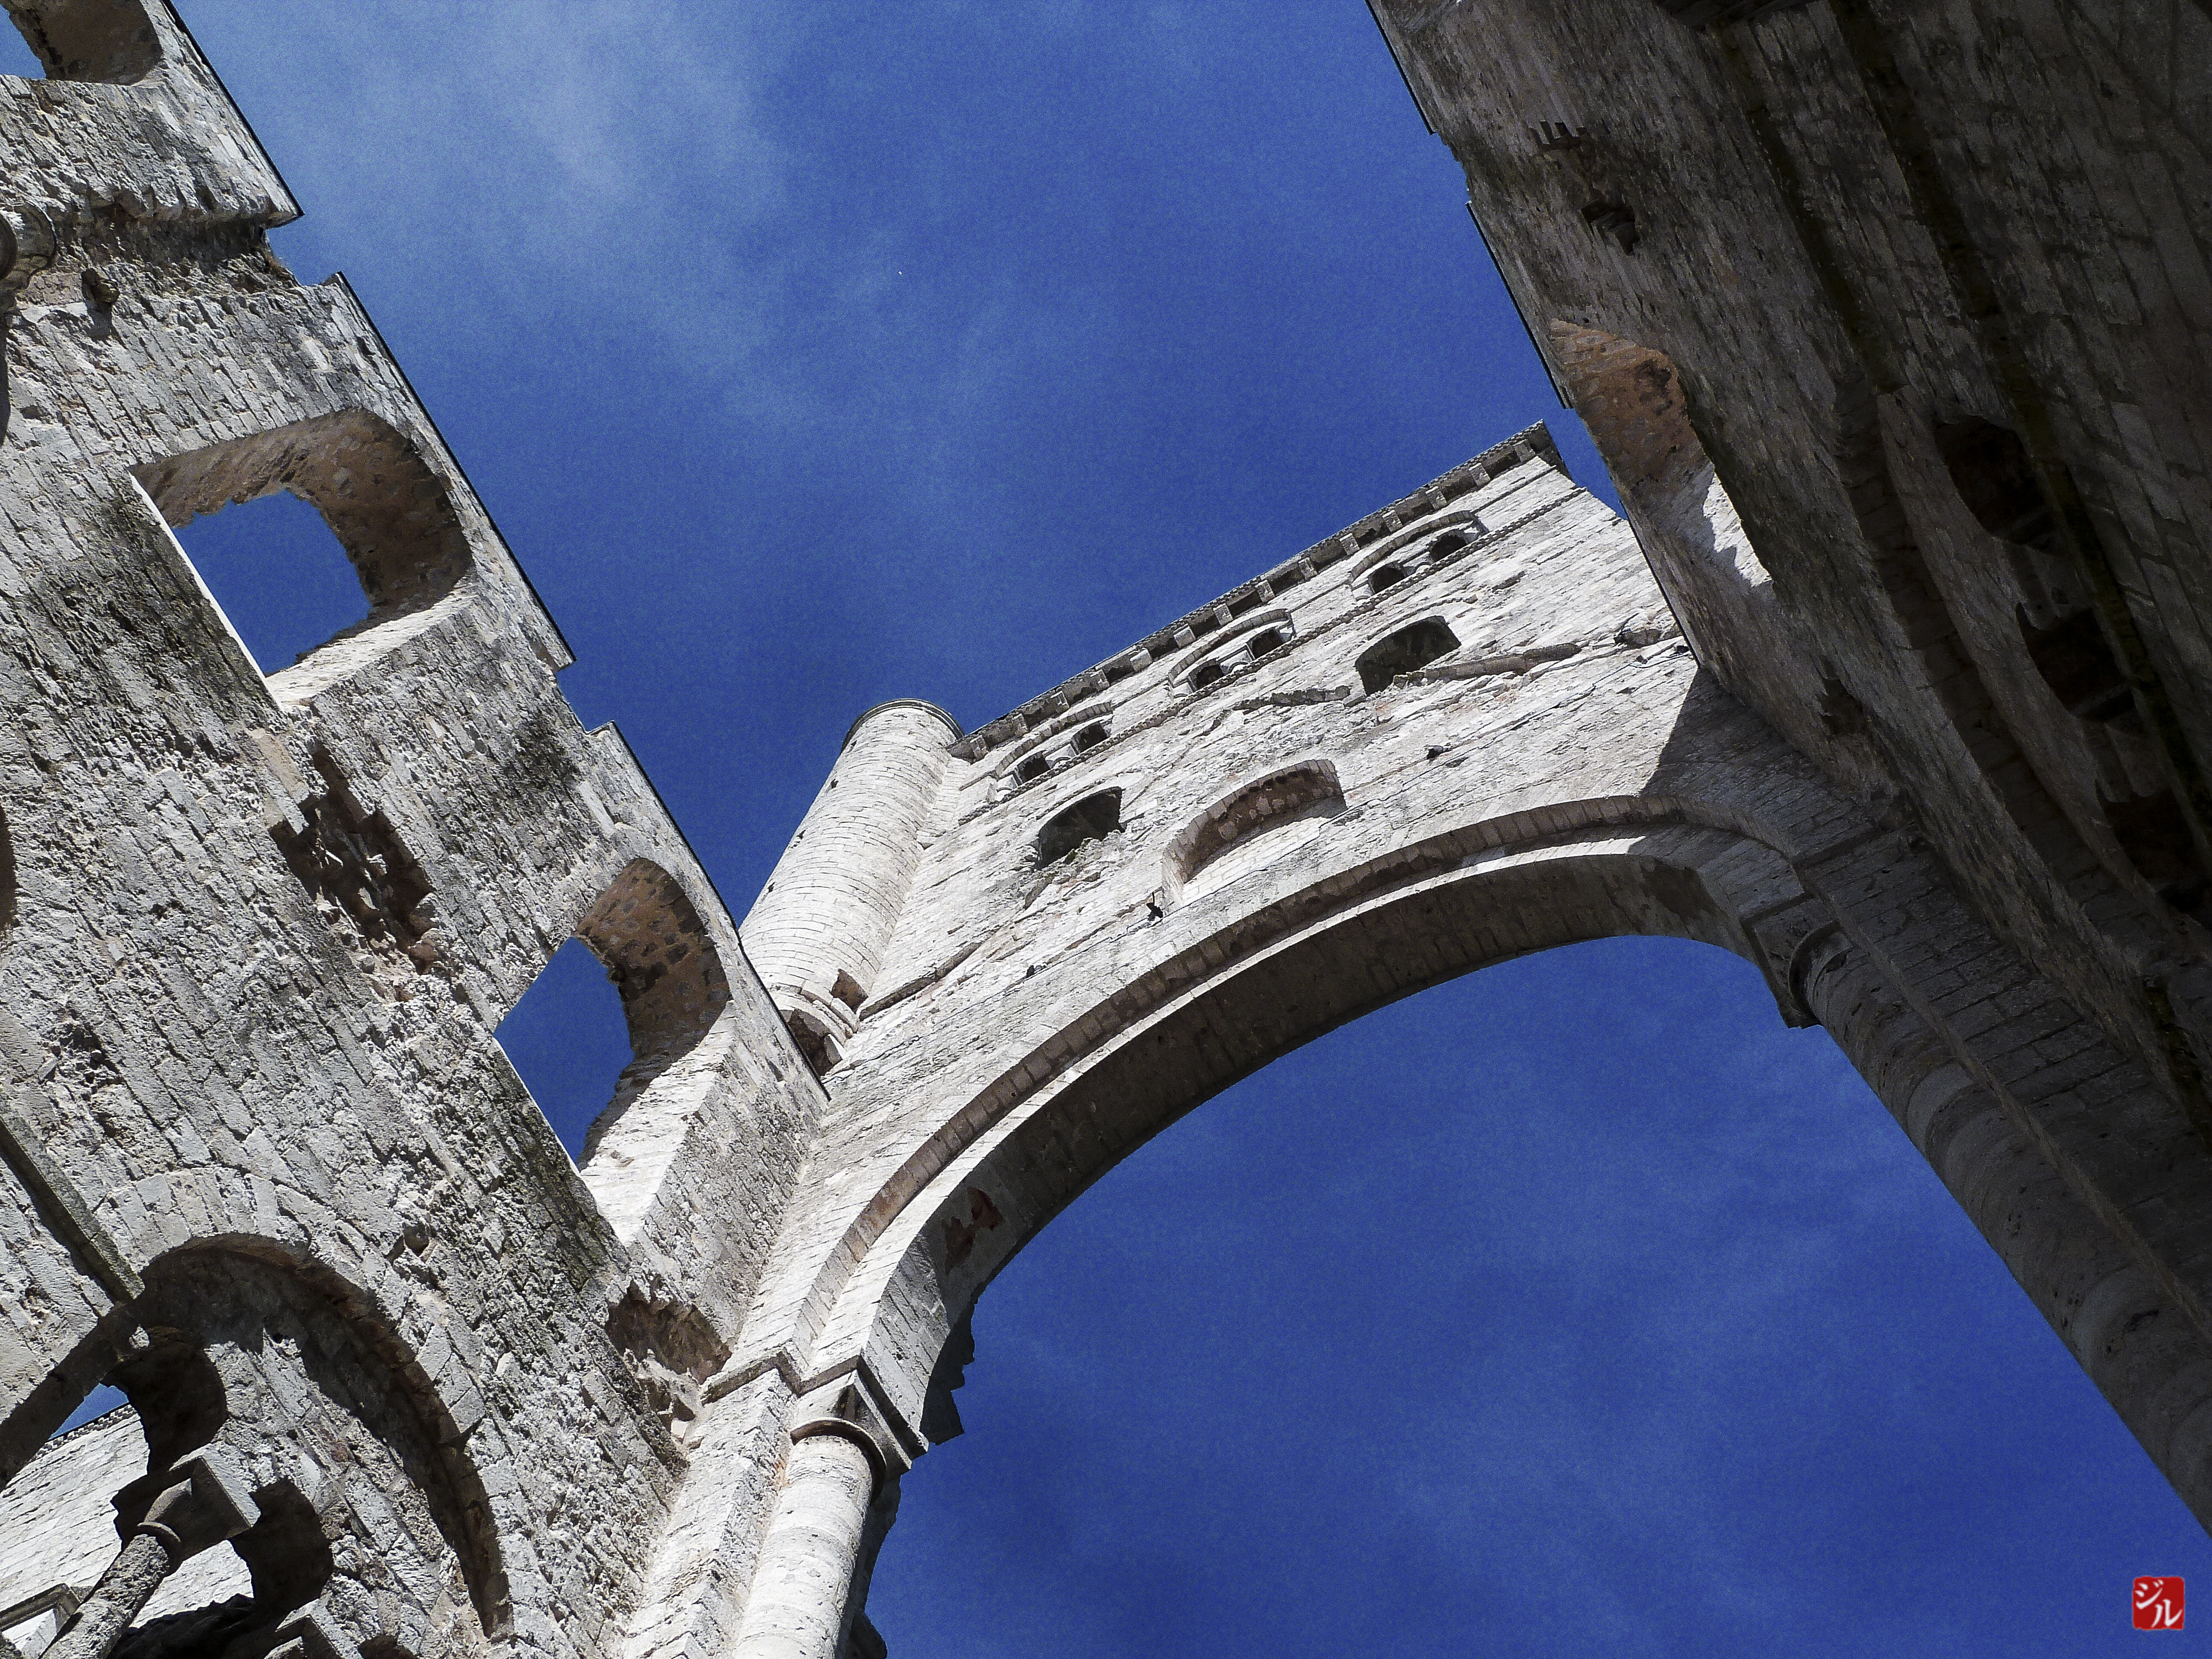
architecture, sky, wall, france, arch, reflection, tower, castle, landmark, blue, sculpture, seine, ruines, normandie, hautenormandie, boucle, jumi ges, jumi ge